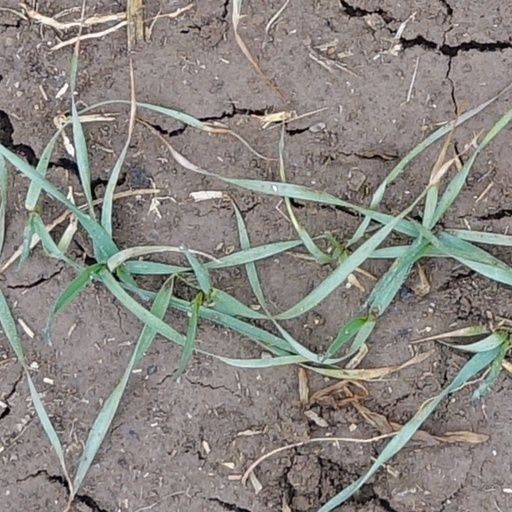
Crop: wheat